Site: saxony
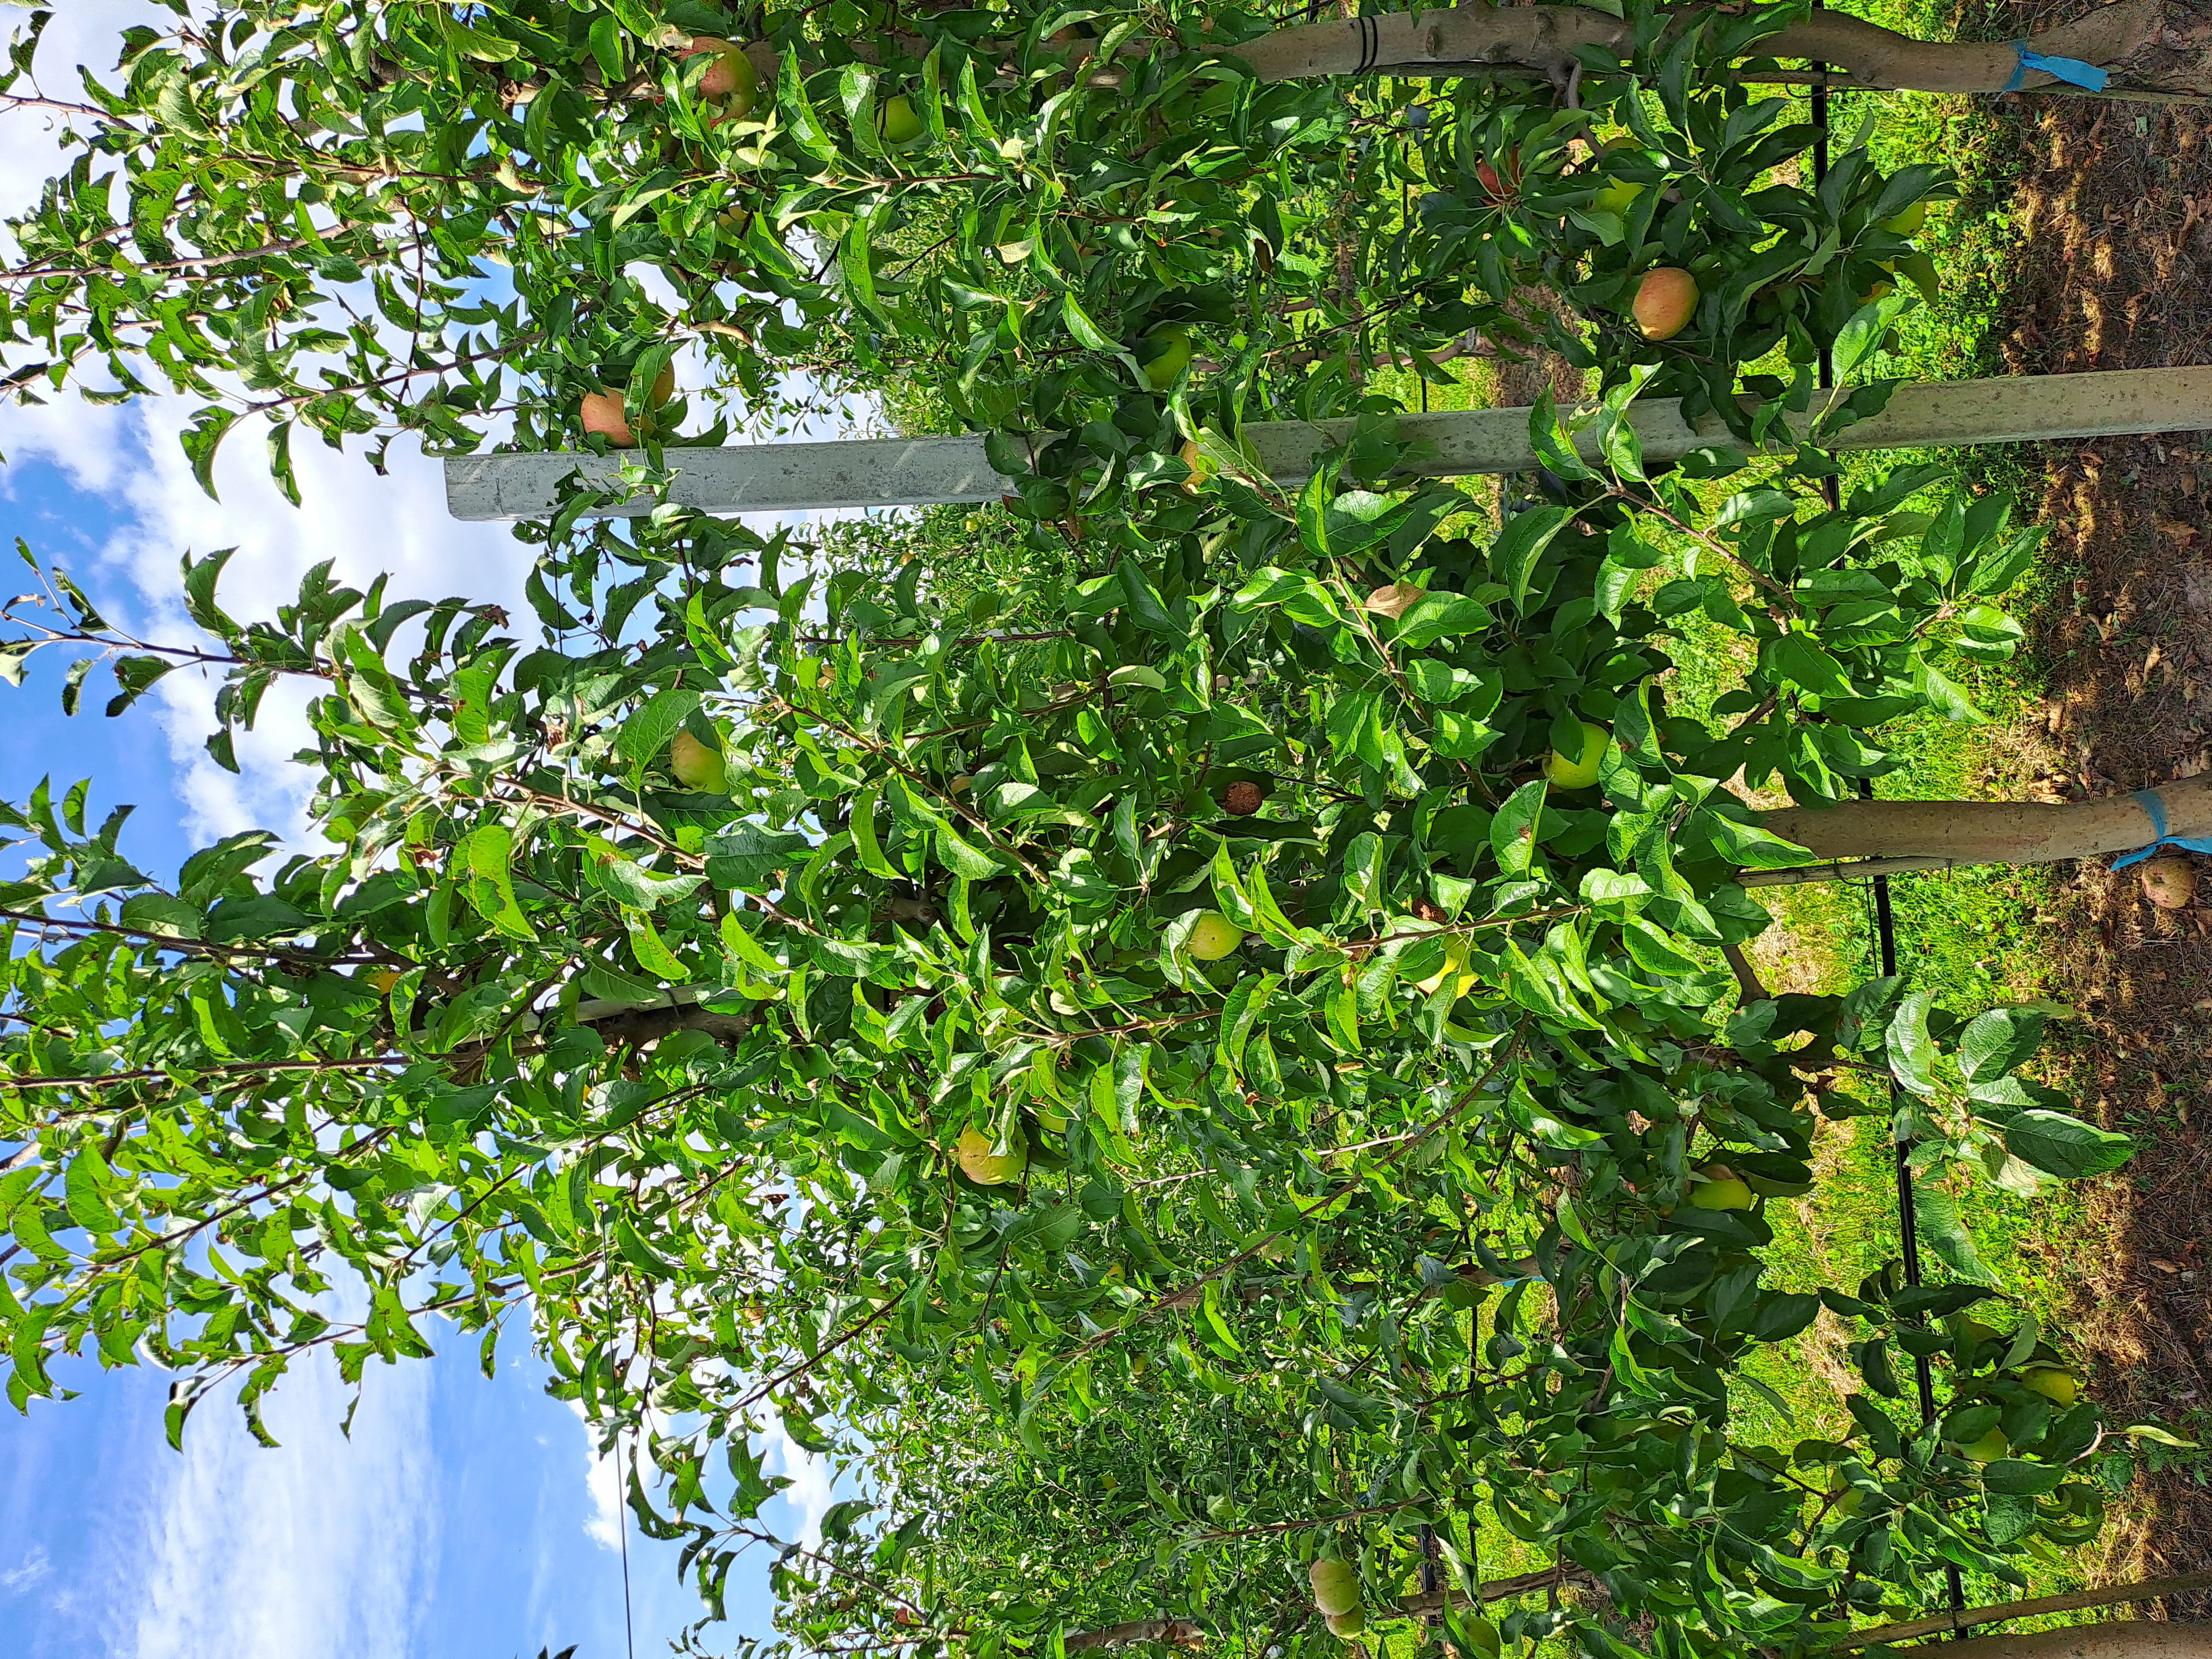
Growth stage (BBCH 85): Maturity of fruit and seed